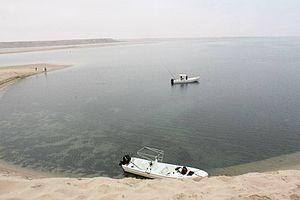
Dune blanche Dakhla
Dakhla est une ville située au Sahara occidental — territoire disputé et non autonome selon l'ONU — et sous administration de facto du Maroc depuis son évacuation par la Mauritanie en 1979. Dans le cadre de l'administration marocaine, cette ville est une commune urbaine, chef-lieu de la province d'Oued Ed Dahab, au sein de la région Dakhla-Oued Ed Dahab.